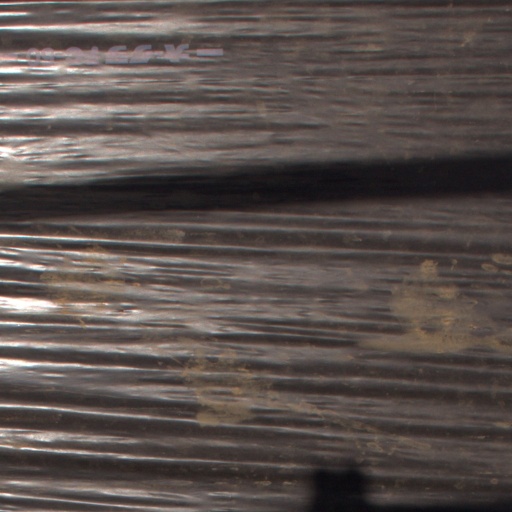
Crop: Jerusalem artichoke